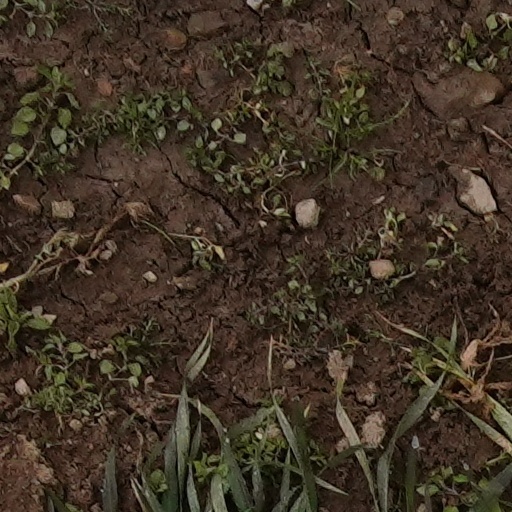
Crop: wheat